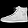
Label: Sneaker